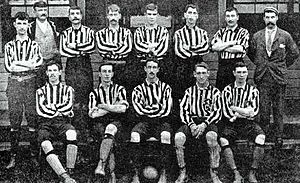
Spilledragt (fodbold) / Historie / Victoriatiden
New Brompton-holdet fra 1894 med typisk sportstøj fra den tid, som var en tung dragt, lange shorts, tunge tyndspidsede støvler og benskinner båret uden for strømperne. Målmænd bar de samme trøjer som deres markspillere på denne tid.
I fodbold er en spilledragt det, der bæres af spillere på banen. Fodboldloven betegner, hvad der er tilladt for spillere at bære, og hvad der kan være for farligt at bære. Individuelle konkurrencer kan komme med yderligere restriktioner såsom at bestemme størrelsen på logoer på spilledragterne, og at udebanehold skal bære trøjer af en anden farve.